List of Zatch Bell! chapters

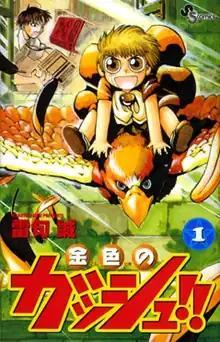
First "tankōbon" volume cover, released by Shogakukan on May 18, 2001

The "Zatch Bell!" manga was written and illustrated by Makoto Raiku. Formally titled , the story focuses on the title character Zatch Bell, who is one of a hundred Mamodo participating in an elimination tournament on Earth for the crown of the Mamodo world. The series chronicles Zatch's strengthening bond with his human partner, Kiyo Takamine, and his struggles through the tournament, culminating with his eventual win and subsequent departure from Earth. The series ran for 323 chapters in Shogakukan's "shōnen" manga magazine "Weekly Shōnen Sunday" from January 10, 2001, to December 26, 2007. The chapters were collected in thirty-three "tankōbon" volumes released from May 8, 2001, to June 18, 2008.